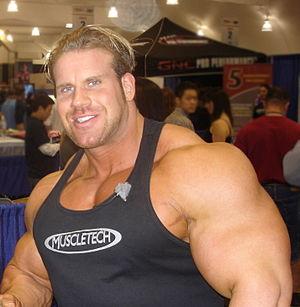
Jay Cutler est un célèbre culturiste nord-américain né le 3 août 1973 à Sterling, Massachusetts.